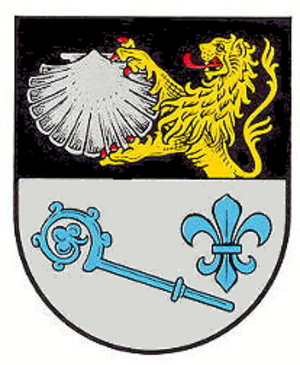
Sitters est une municipalité allemande située dans le land de Rhénanie-Palatinat et l'arrondissement du Mont-Tonnerre.